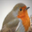
Label: bird